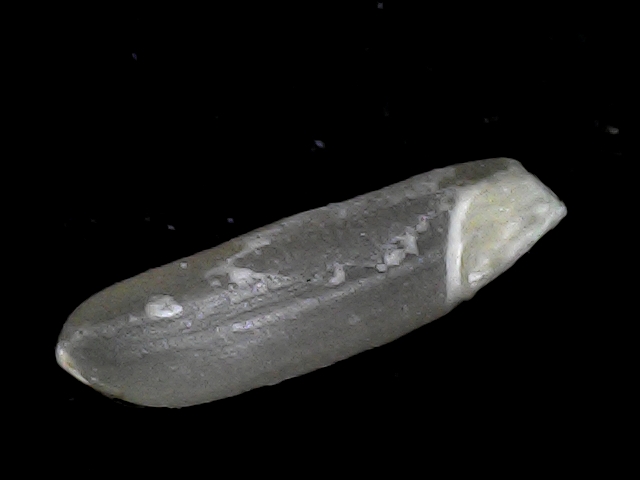
Rice variety: BD70